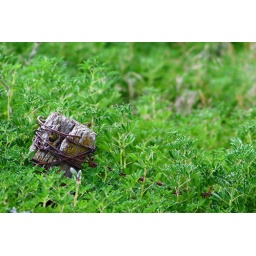
An old fence pole wrapped in barbed wire.